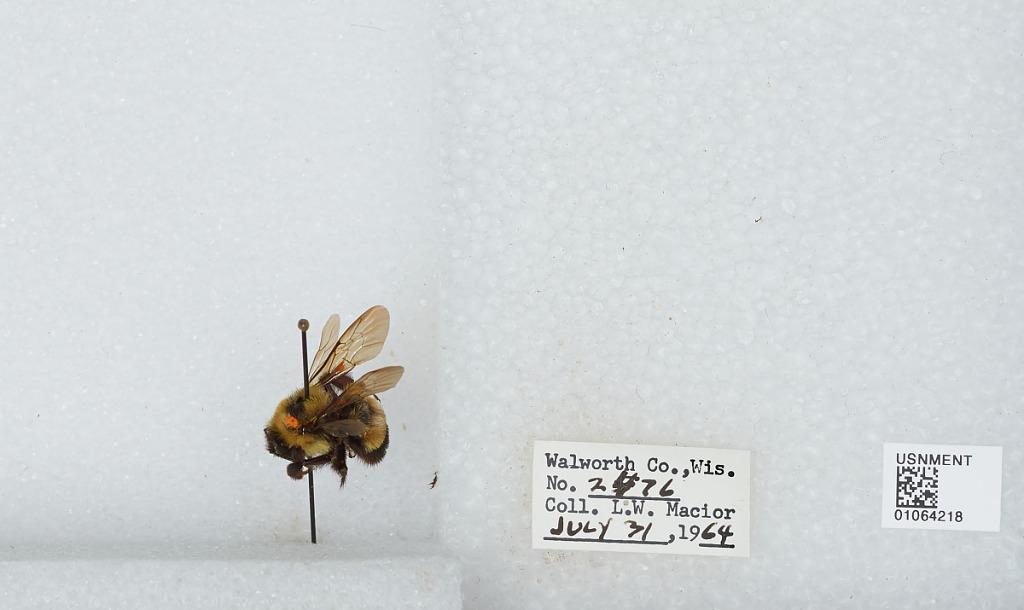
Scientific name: Bombus (Bombus) affinis Cresson
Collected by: L. Macior
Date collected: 1964-7-31
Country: United States
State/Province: Wisconsin
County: Walworth
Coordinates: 42.67, -88.54